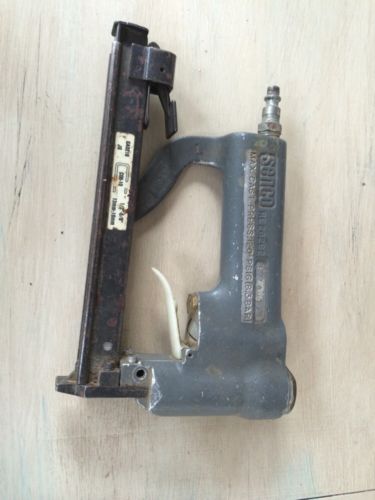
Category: stapler